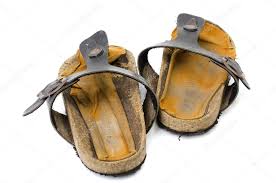
Waste category: shoes